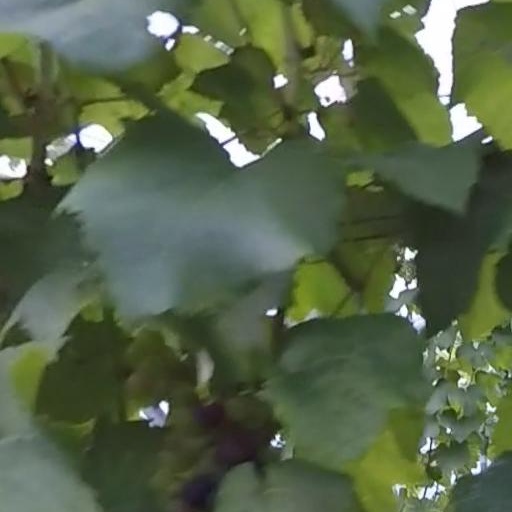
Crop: grape